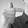
ASL letter: T